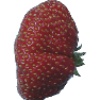
Label: strawberry_wedge